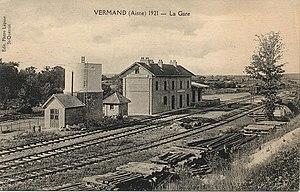
La gare reconstruite en 1921.
Vermand est une commune française située dans le département de l'Aisne, en région Hauts-de-France.
Le Chemin de fer de Vélu-Bertincourt à Saint-Quentin a fonctionné entre 1880 et 1955, dans les départements de la Somme, l'Aisne et du Pas-de-Calais.